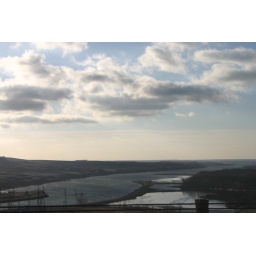
Here's the Missouri River bridge due west of Gettysburg, S.D. Big sky country in South Dakota.